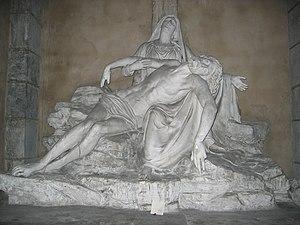
L’église Sainte-Madeleine est une église-halle de style classique du XVIIIᵉ siècle, du quartier Battant de Besançon, dans le Doubs en Bourgogne-Franche-Comté. Elle est reconstruite, entre 1746 à 1766, par l'architecte bisontin Nicolas Nicole, et dédiée à Marie de Magdala. Cette église de l'unité pastorale Saint-Étienne, est classée aux monuments historiques depuis 1930, et abrite un orgue classé aux monuments historiques, ainsi qu'un musée de la vie passée du quartier de Battant.